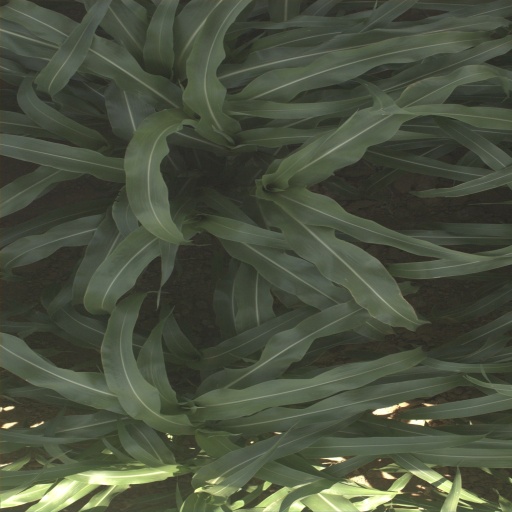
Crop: sorghum